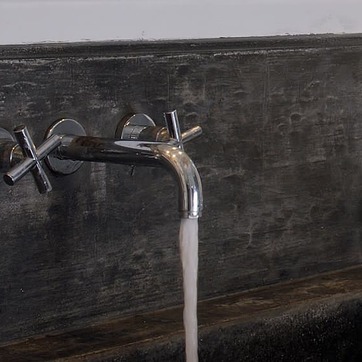
Material: metal